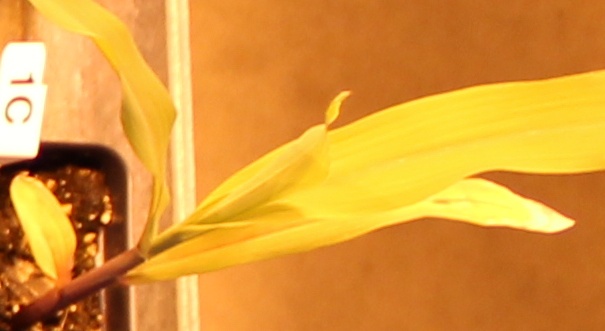
Label: Corn